Oksana Domnina

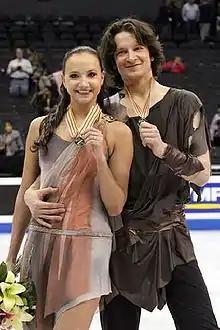
Domnina and Shabalin at the 2009 Worlds

Oksana Alexandrovna Domnina (born 17 August 1984) is a Russian former competitive ice dancer. She and partner Maxim Shabalin are the 2010 Olympic bronze medalists, the 2009 World Champions, the 2008 & 2010 European Champions, the 2007 Grand Prix Final champions, and three-time (2005, 2007, 2010) Russian national champions.